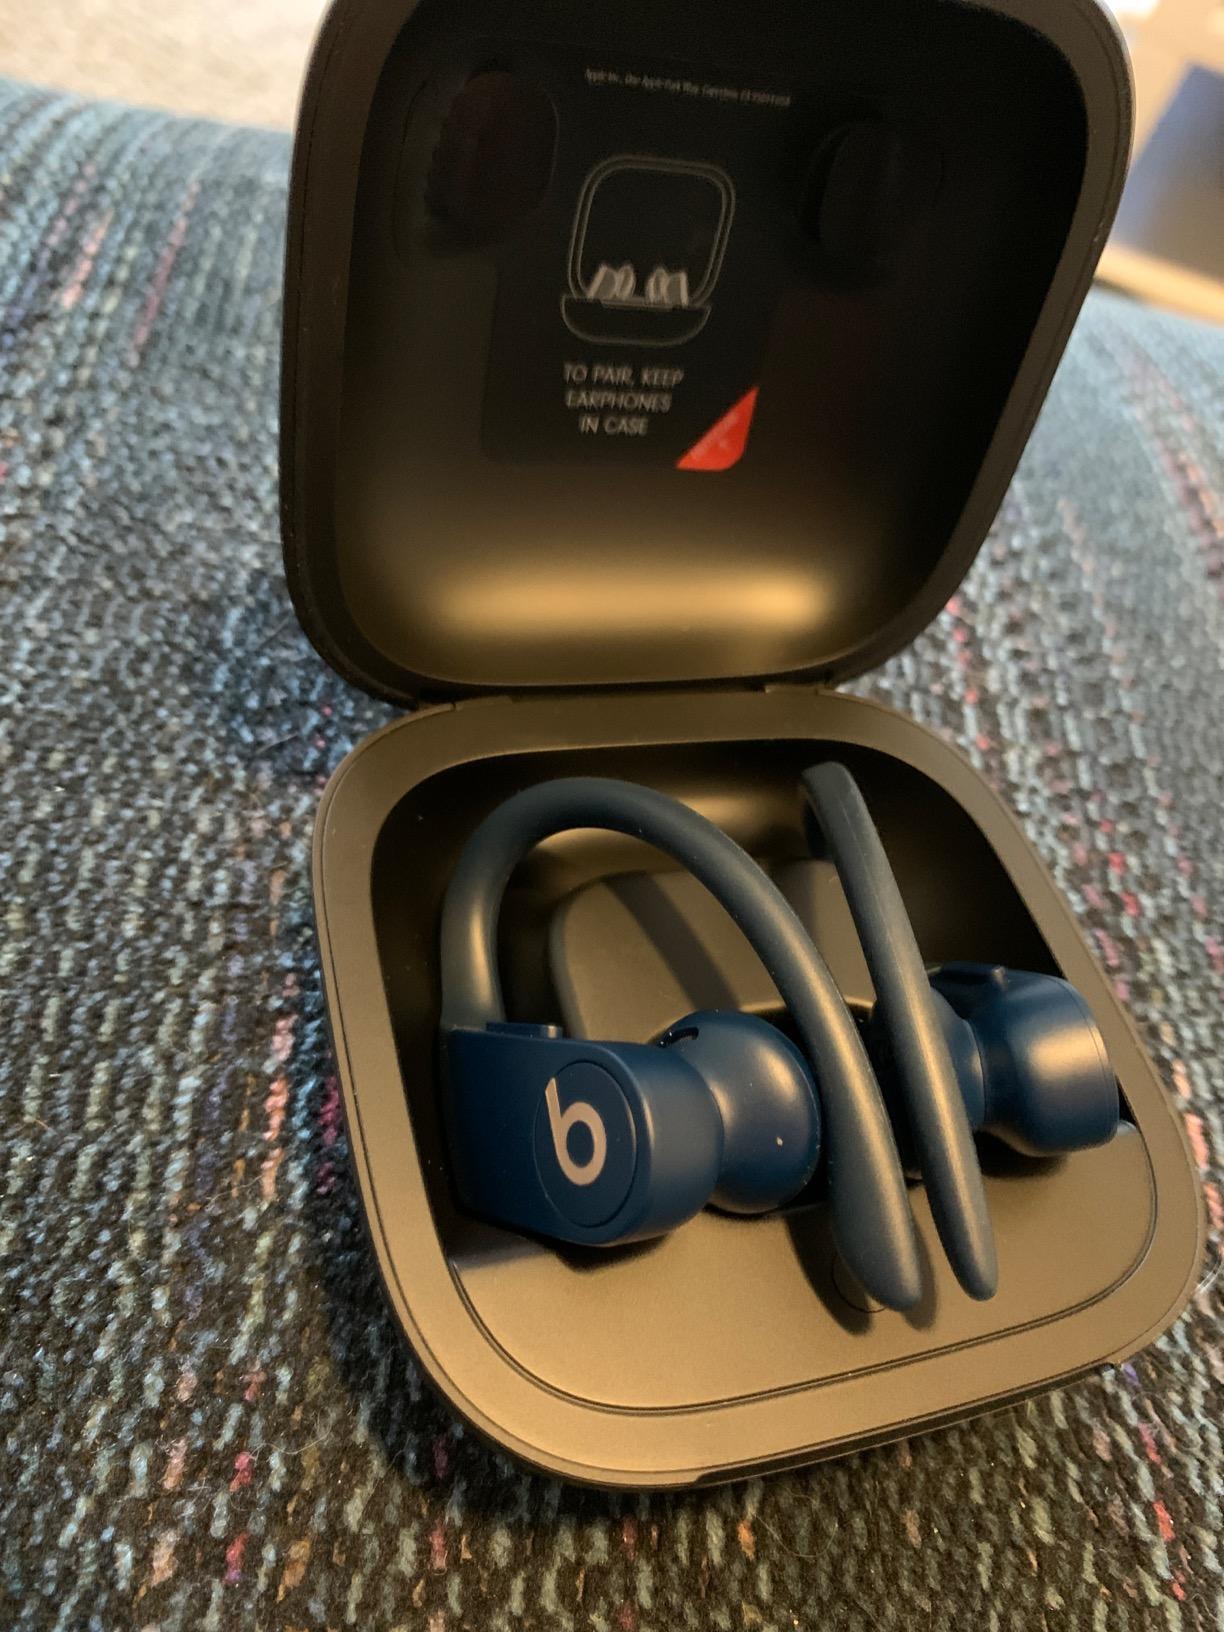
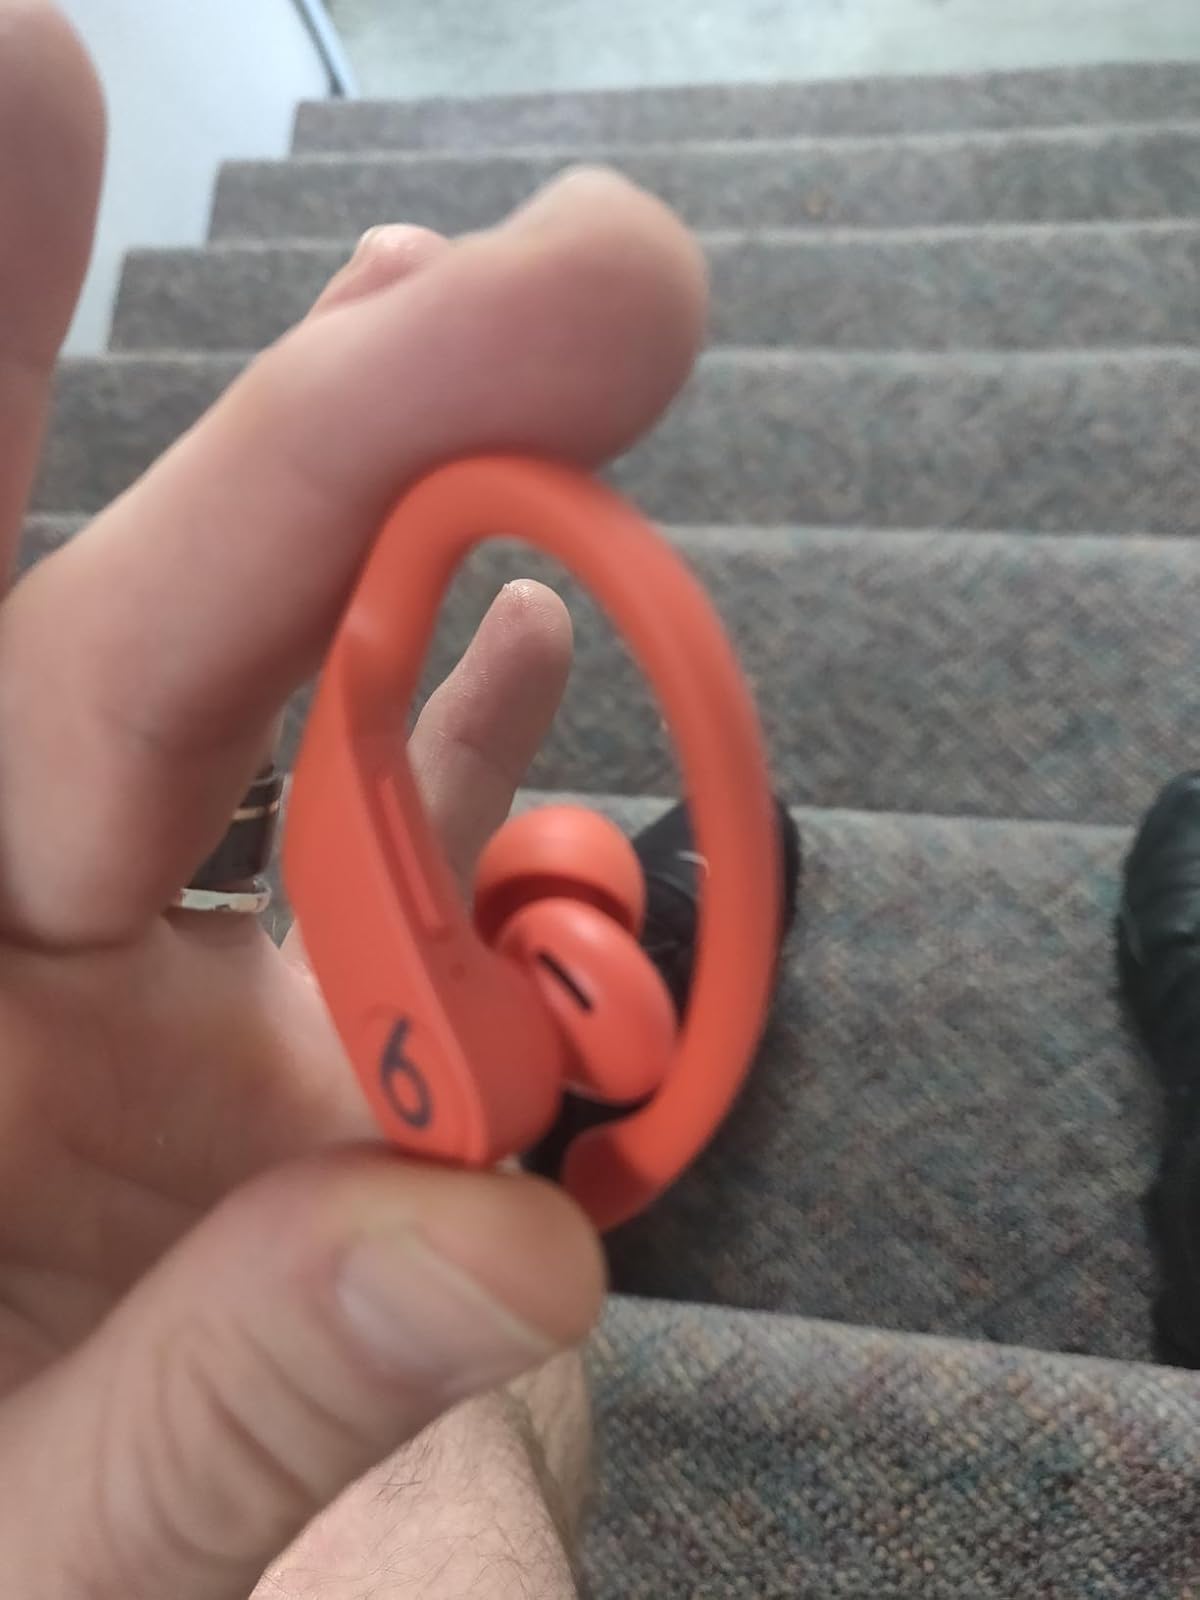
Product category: earbuds
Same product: no